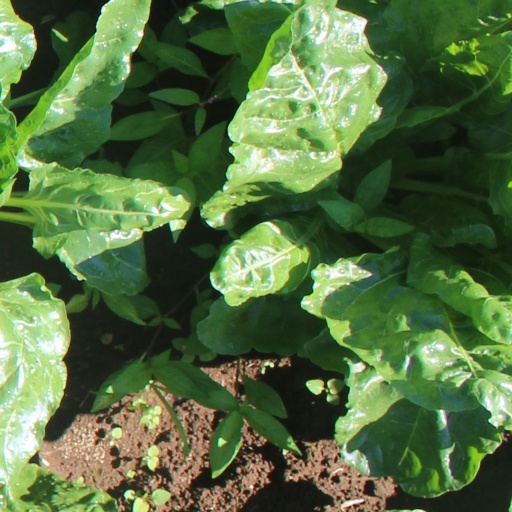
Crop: sugar beet